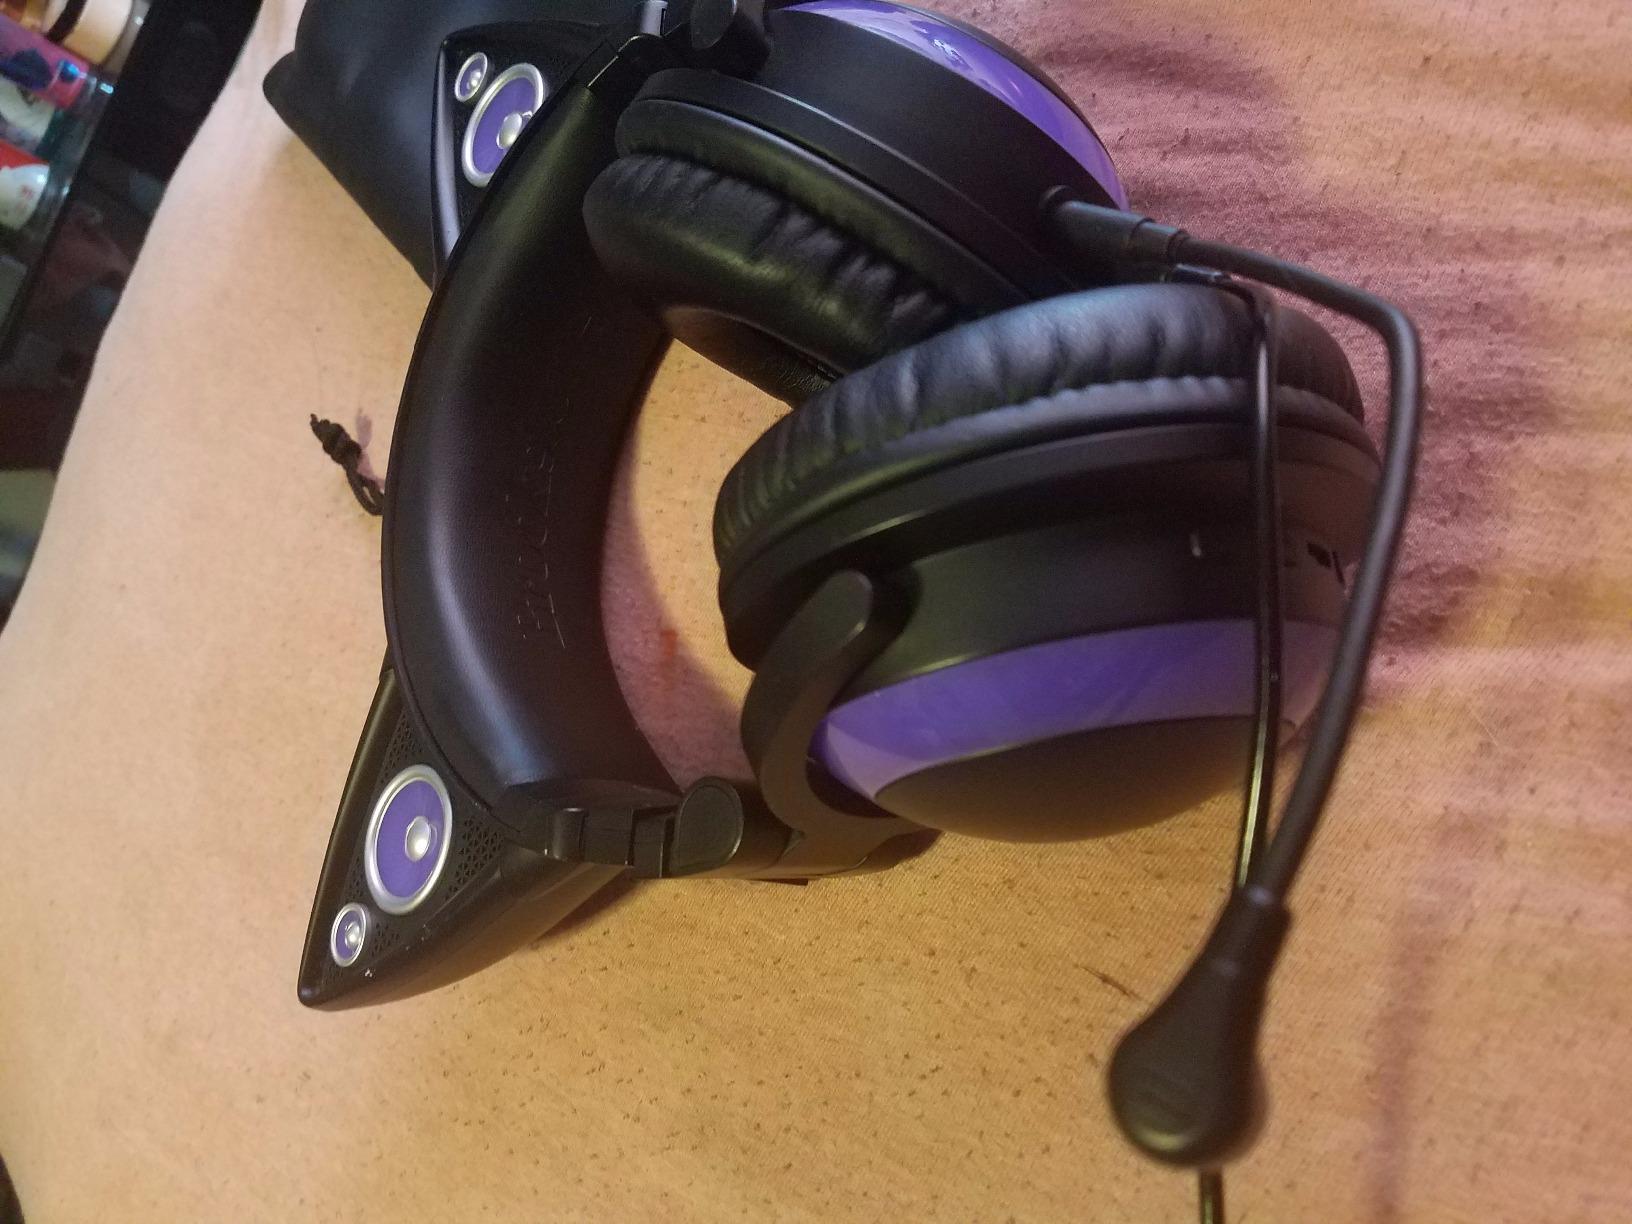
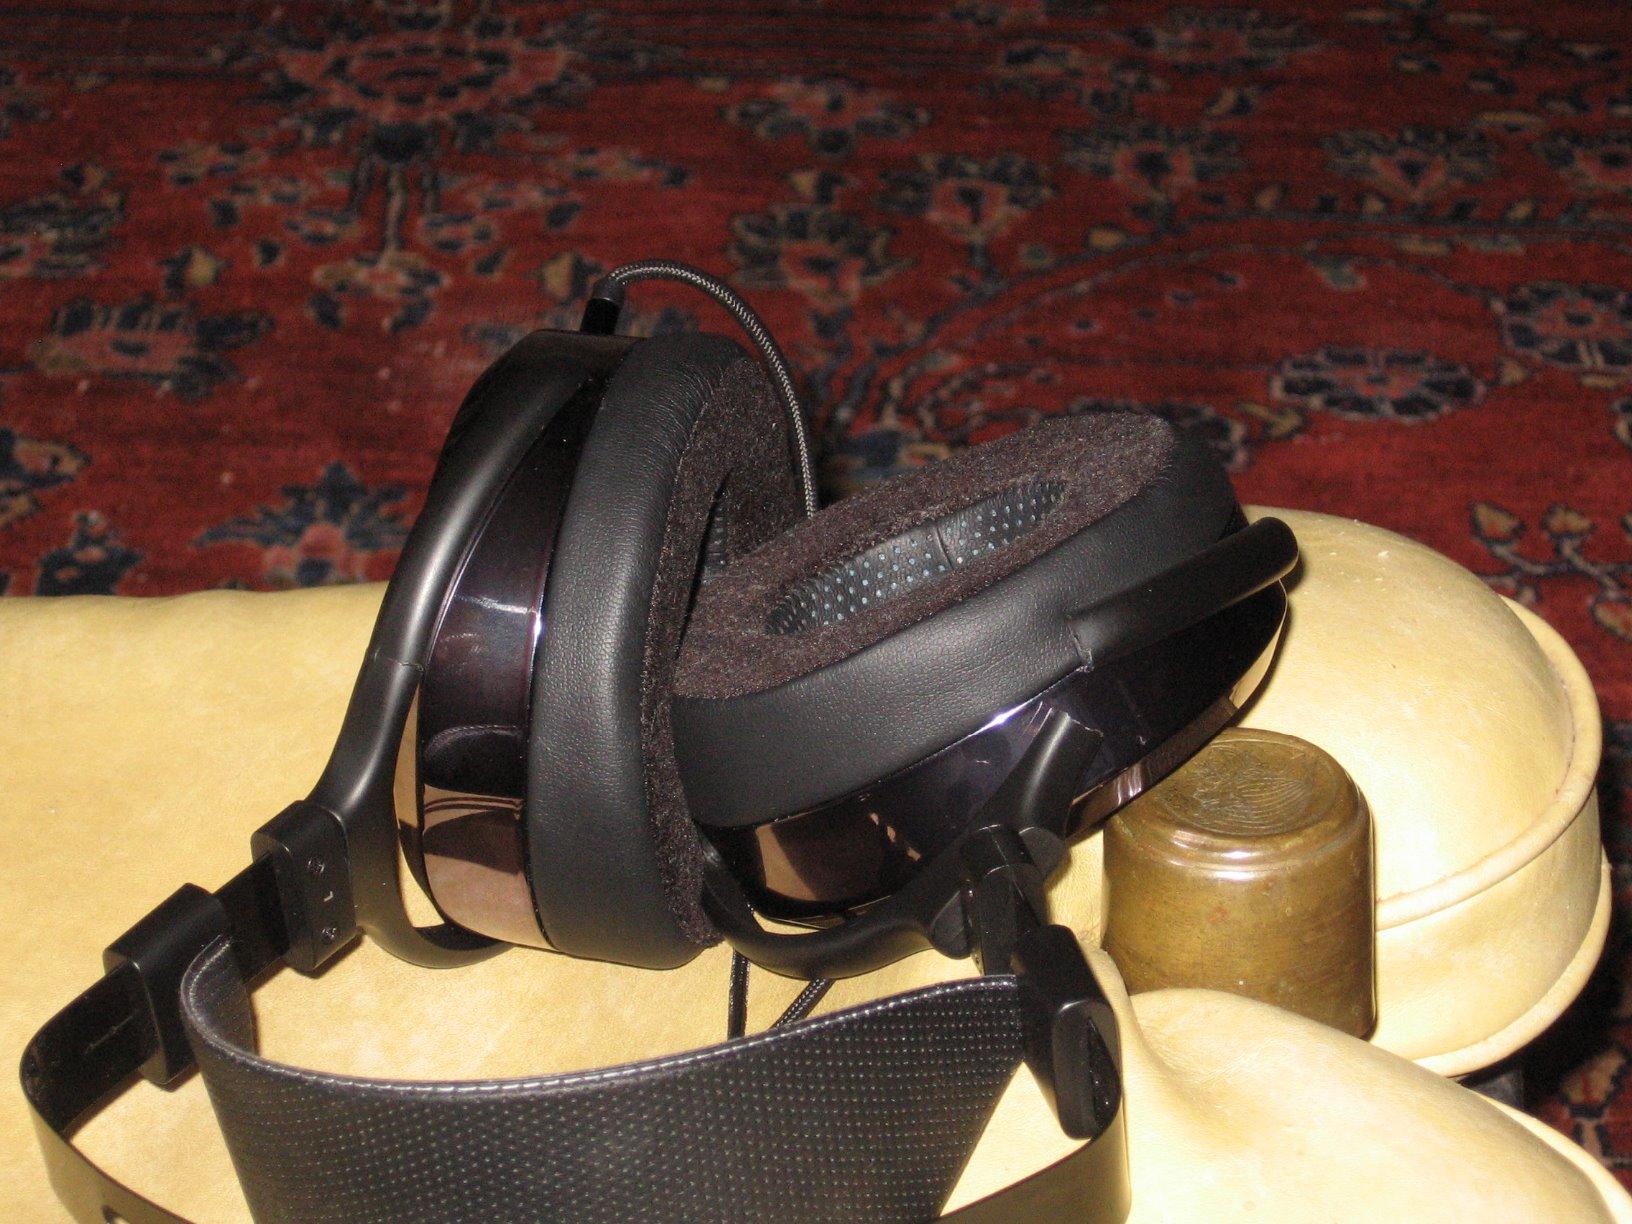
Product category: headphones
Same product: no